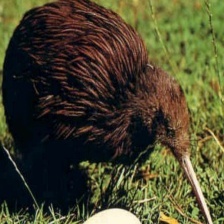
Species: KIWI
Scientific name: APTERYX